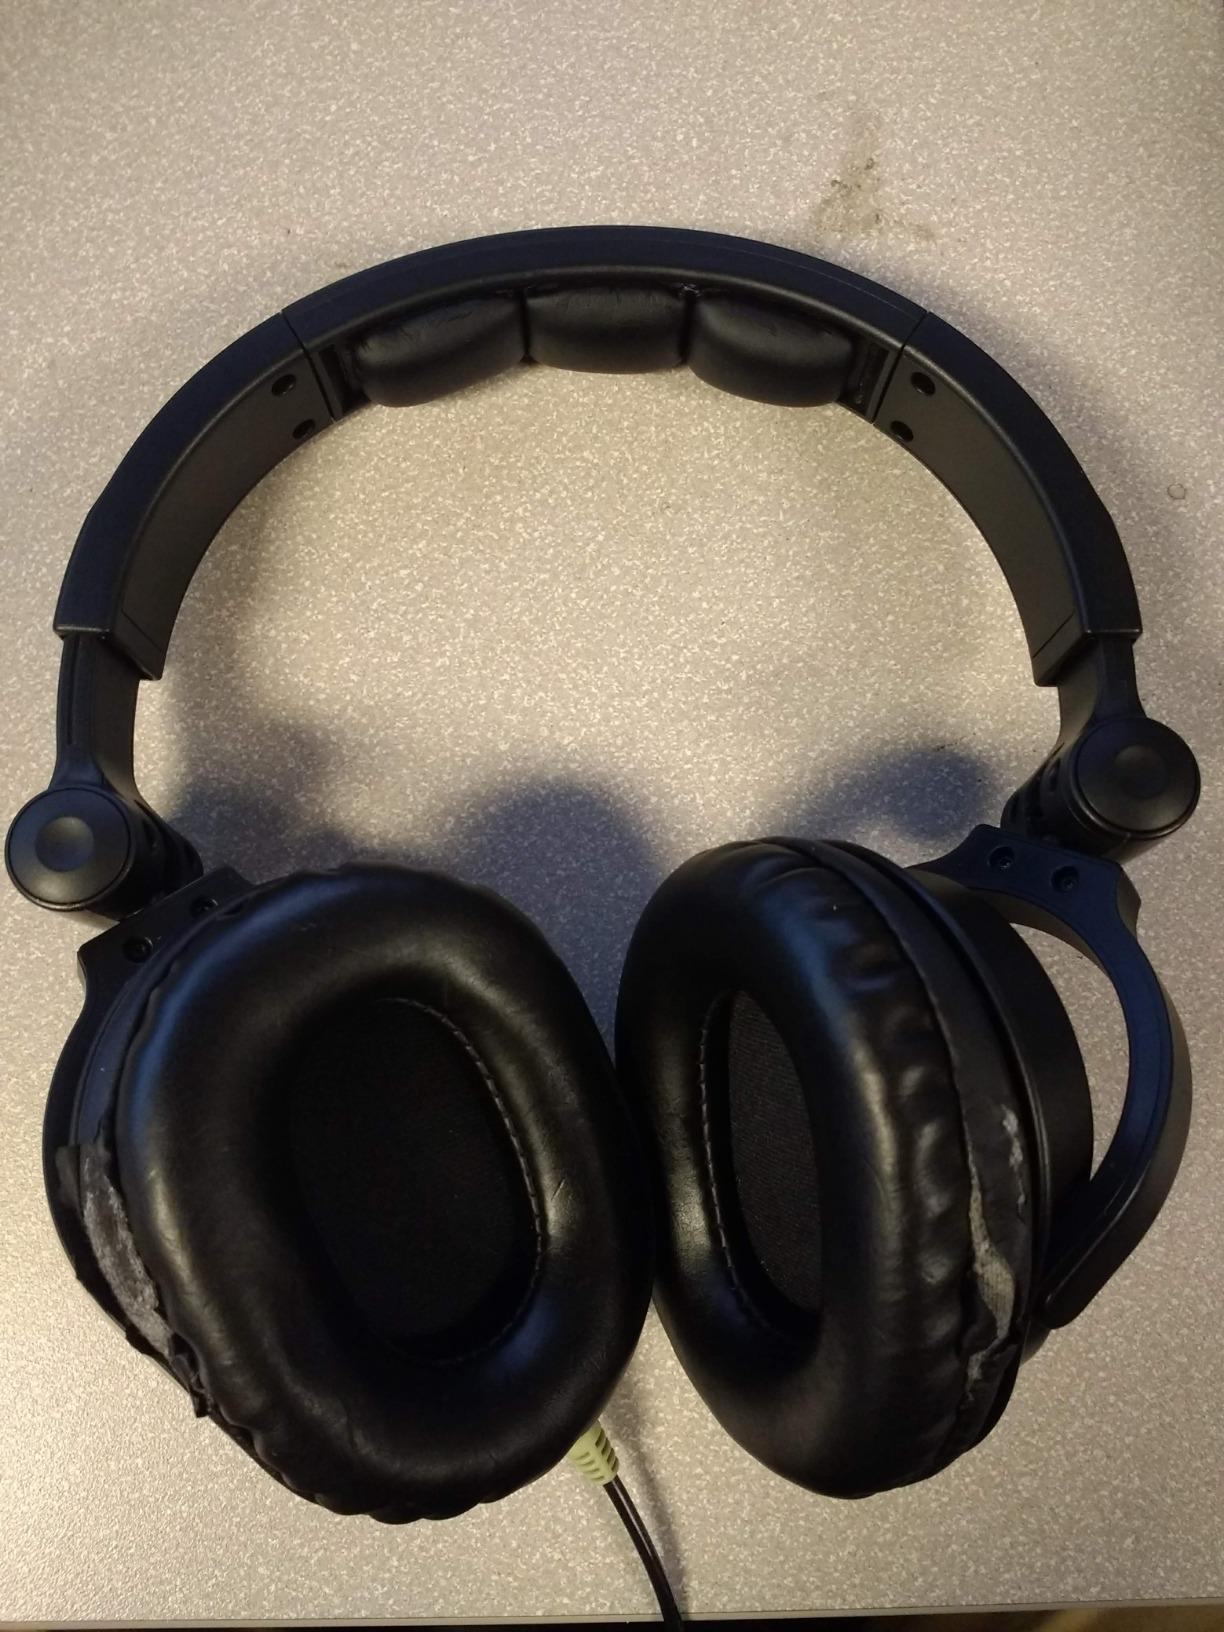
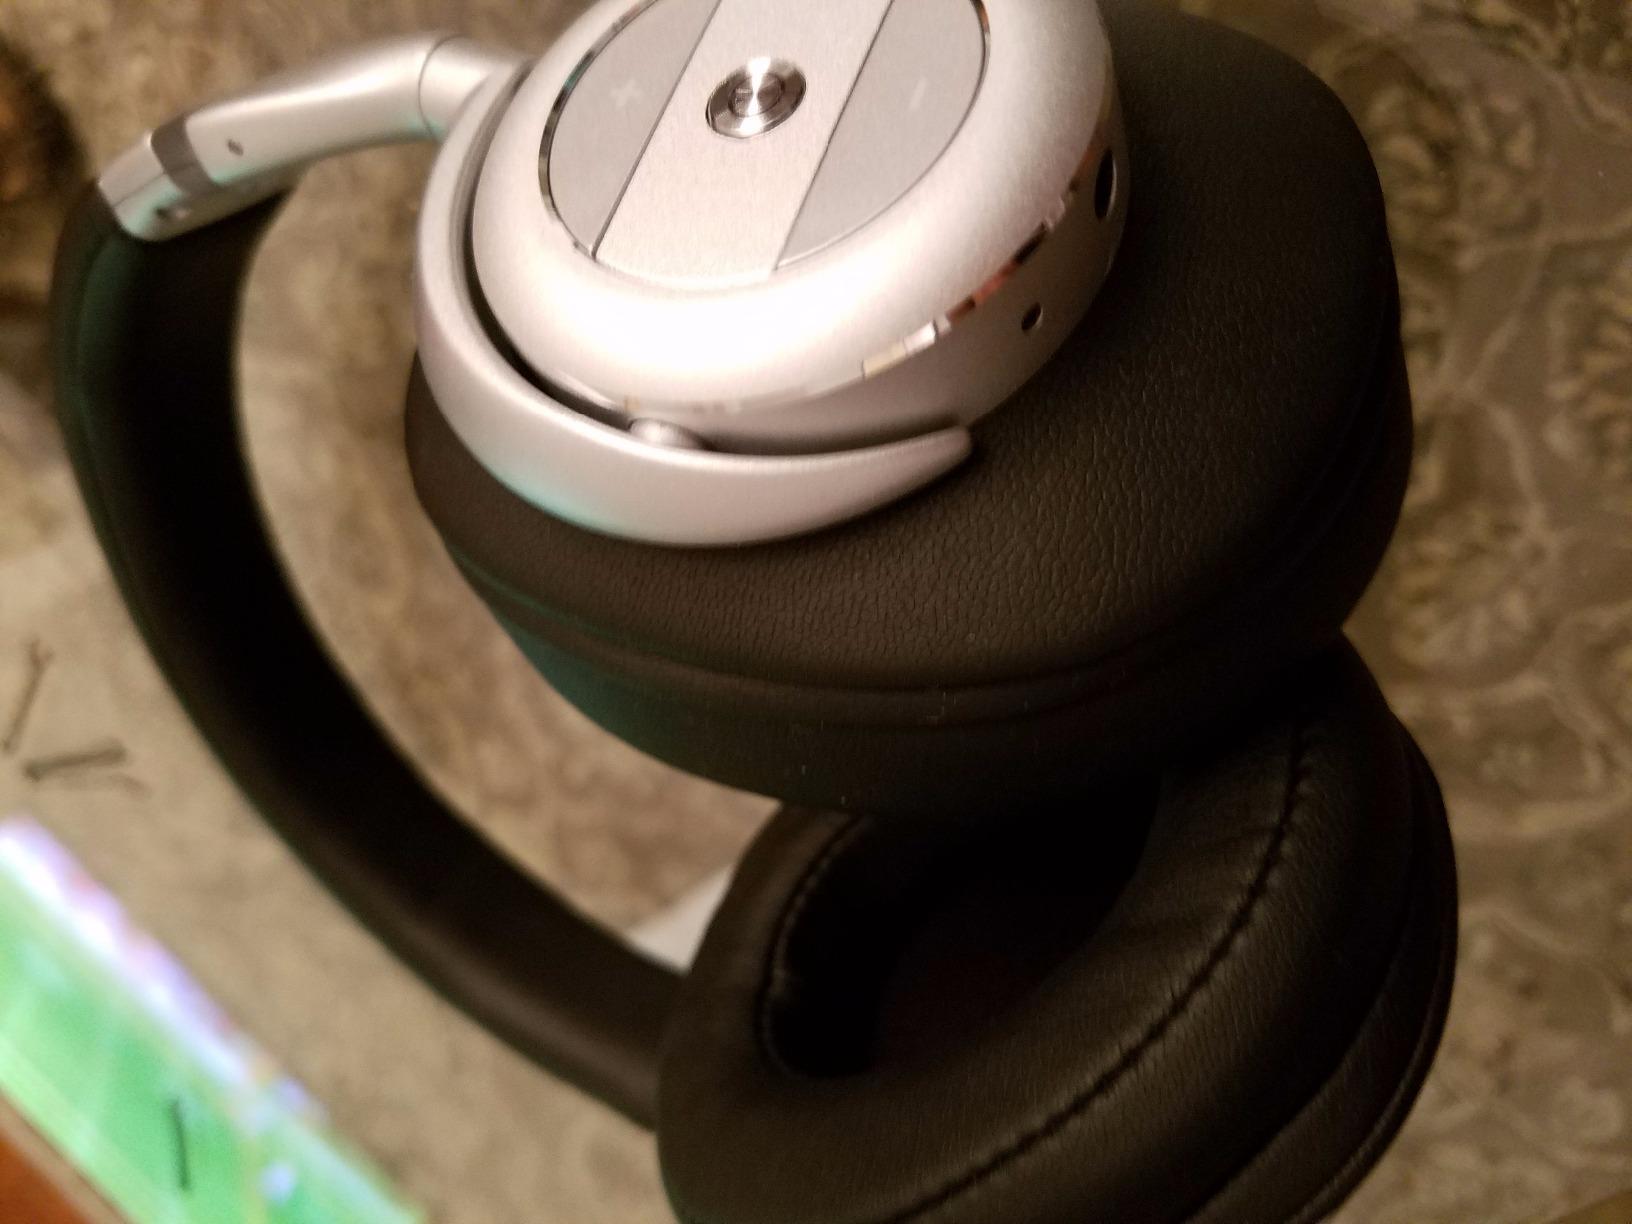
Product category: headphones
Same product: no